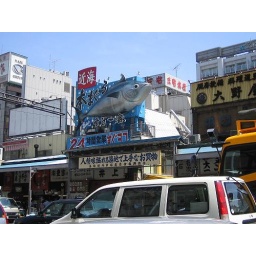
around tsujiki fish market